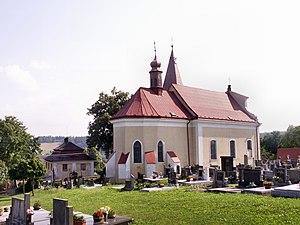
Uhelná Příbram est un bourg du district de Havlíčkův Brod, dans la Vysočina, en République tchèque. Sa population s'élevait à 508 habitants en 2019.